Charles VIII of France

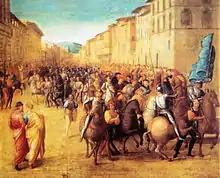
French troops under Charles VIII entering Florence, 17 November 1494, by Francesco Granacci

In an event that was to prove a watershed in Italian history, Charles invaded Italy with 25,000 men (including 8,000 Swiss mercenaries) in September 1494 and marched across the peninsula virtually unopposed, using gunpowder artillery powerful enough to rapidly reduce Italian fortifications not designed to endure it. He arrived in Pavia on 21 October 1494 and entered Pisa on 8 November 1494. The French army subdued Florence in passing on their way south. Reaching Naples on 22 February 1495, the French Army took Naples without a pitched battle or siege; Alfonso was expelled, and Charles was crowned King of Naples.